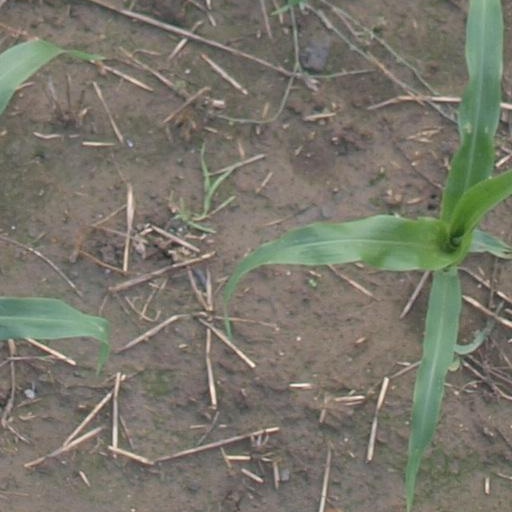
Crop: maize; corn